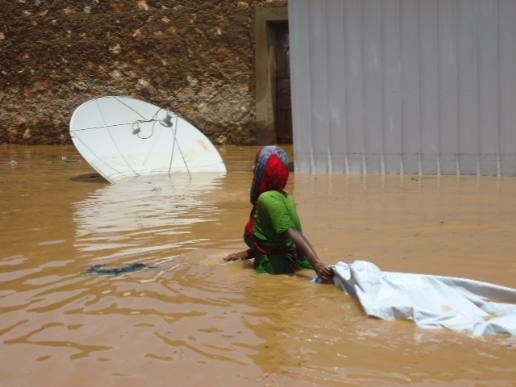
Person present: Yes